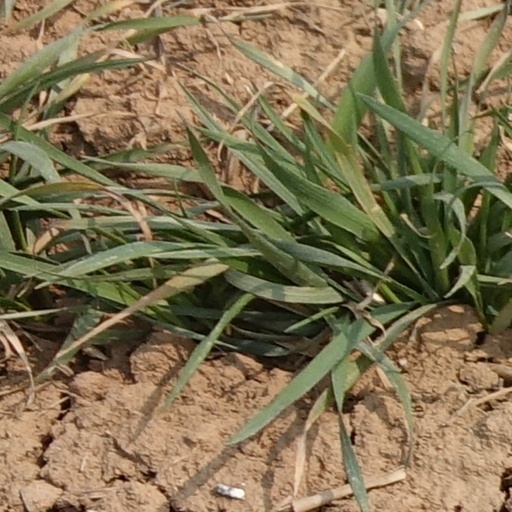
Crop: wheat